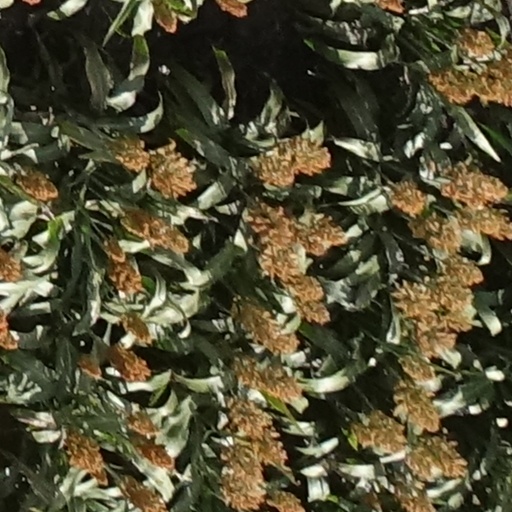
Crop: sorghum